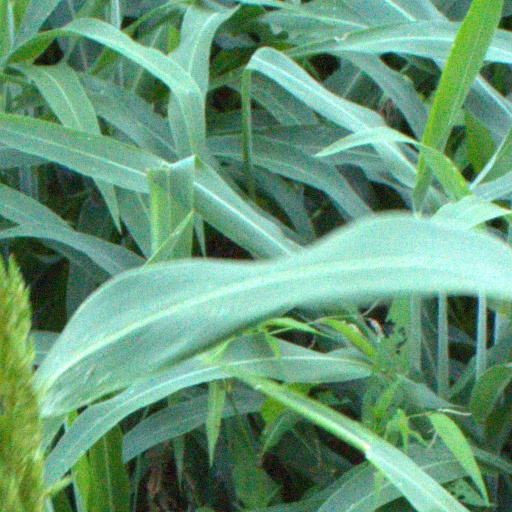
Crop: sorghum